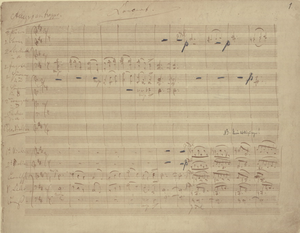
Début du concerto pour violon op.77 en Ré majeur de Johannes Brahms.
Le Concerto pour violon en ré majeur, op. 77 est une des œuvres du compositeur allemand Johannes Brahms. Pièce majeure du répertoire romantique allemand pour l'instrument, avec celui de Felix Mendelssohn, sa partie de soliste très virtuose, jugée à l'époque presque injouable, donna lieu à des remaniements de la part de son auteur. Réputé de nos jours pour être l'un des concertos pour violon les plus difficiles, il a en effet été conçu par Brahms pour et avec son ami virtuose Joseph Joachim. En quatre mouvements à l'origine, sa richesse mélodique et sa splendeur orchestrale l'ont élevé au rang des hauts chefs-d'œuvre de la musique viennoise du XIXᵉ siècle. Servi par les plus grands interprètes, de Bronislaw Huberman, qui le joua à 14 ans devant le compositeur, à Jascha Heifetz, en passant par Anne-Sophie Mutter, sa riche discographie témoigne de l'immense popularité dont il jouit dans le monde entier.